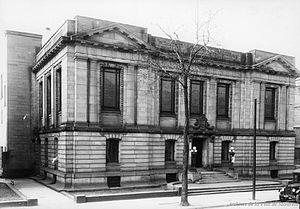
Bibliothèque Saint-Sulpice, 1700, rue Saint-Denis, Montréal
Une bibliothèque publique est une bibliothèque, c'est-à-dire une organisation fondée et supportée par la communauté, que ce soit par le biais d'un gouvernement local, régional ou national ou un autre type d'organisation communautaire.